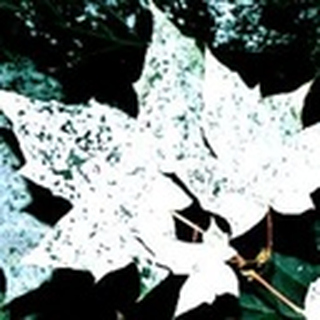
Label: cotton_powdery_mildew